Polar Satellite Launch Vehicle

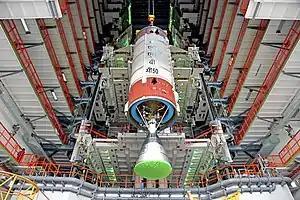
PSLV-C50 second stage with Vikas engine

The second stage is powered by a single Vikas engine and carries of Earth store-able liquid propellantunsymmetrical dimethylhydrazine (UDMH) as fuel and nitrogen tetroxide (NO) as oxidiser in two tanks separated by a common bulkhead. It generates a maximum thrust of . The engine is gimbaled (±4°) in two planes to provide pitch and yaw control by two actuators, while roll control is provided by a Hot gas Reaction Control Motor (HRCM) that ejects hot gases diverted from gas generator of Vikas engine.